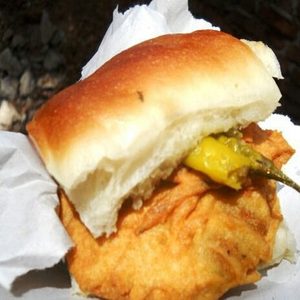
Dish: vadapav